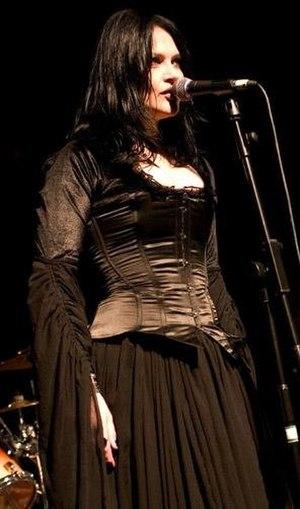
Le métal gothique est un genre musical se trouvant à la croisée du death-doom, du heavy metal et de la musique gothique. Il se développe initialement au début des années 1990 en Europe et aux États-Unis.
Tristania est un groupe de metal gothique et symphonique norvégien, originaire de Stavanger. Leurs chansons traitent de sujets sentimentaux et de thèmes sombres incluant dépression, tristesse, suicide, amour, manques et colère.